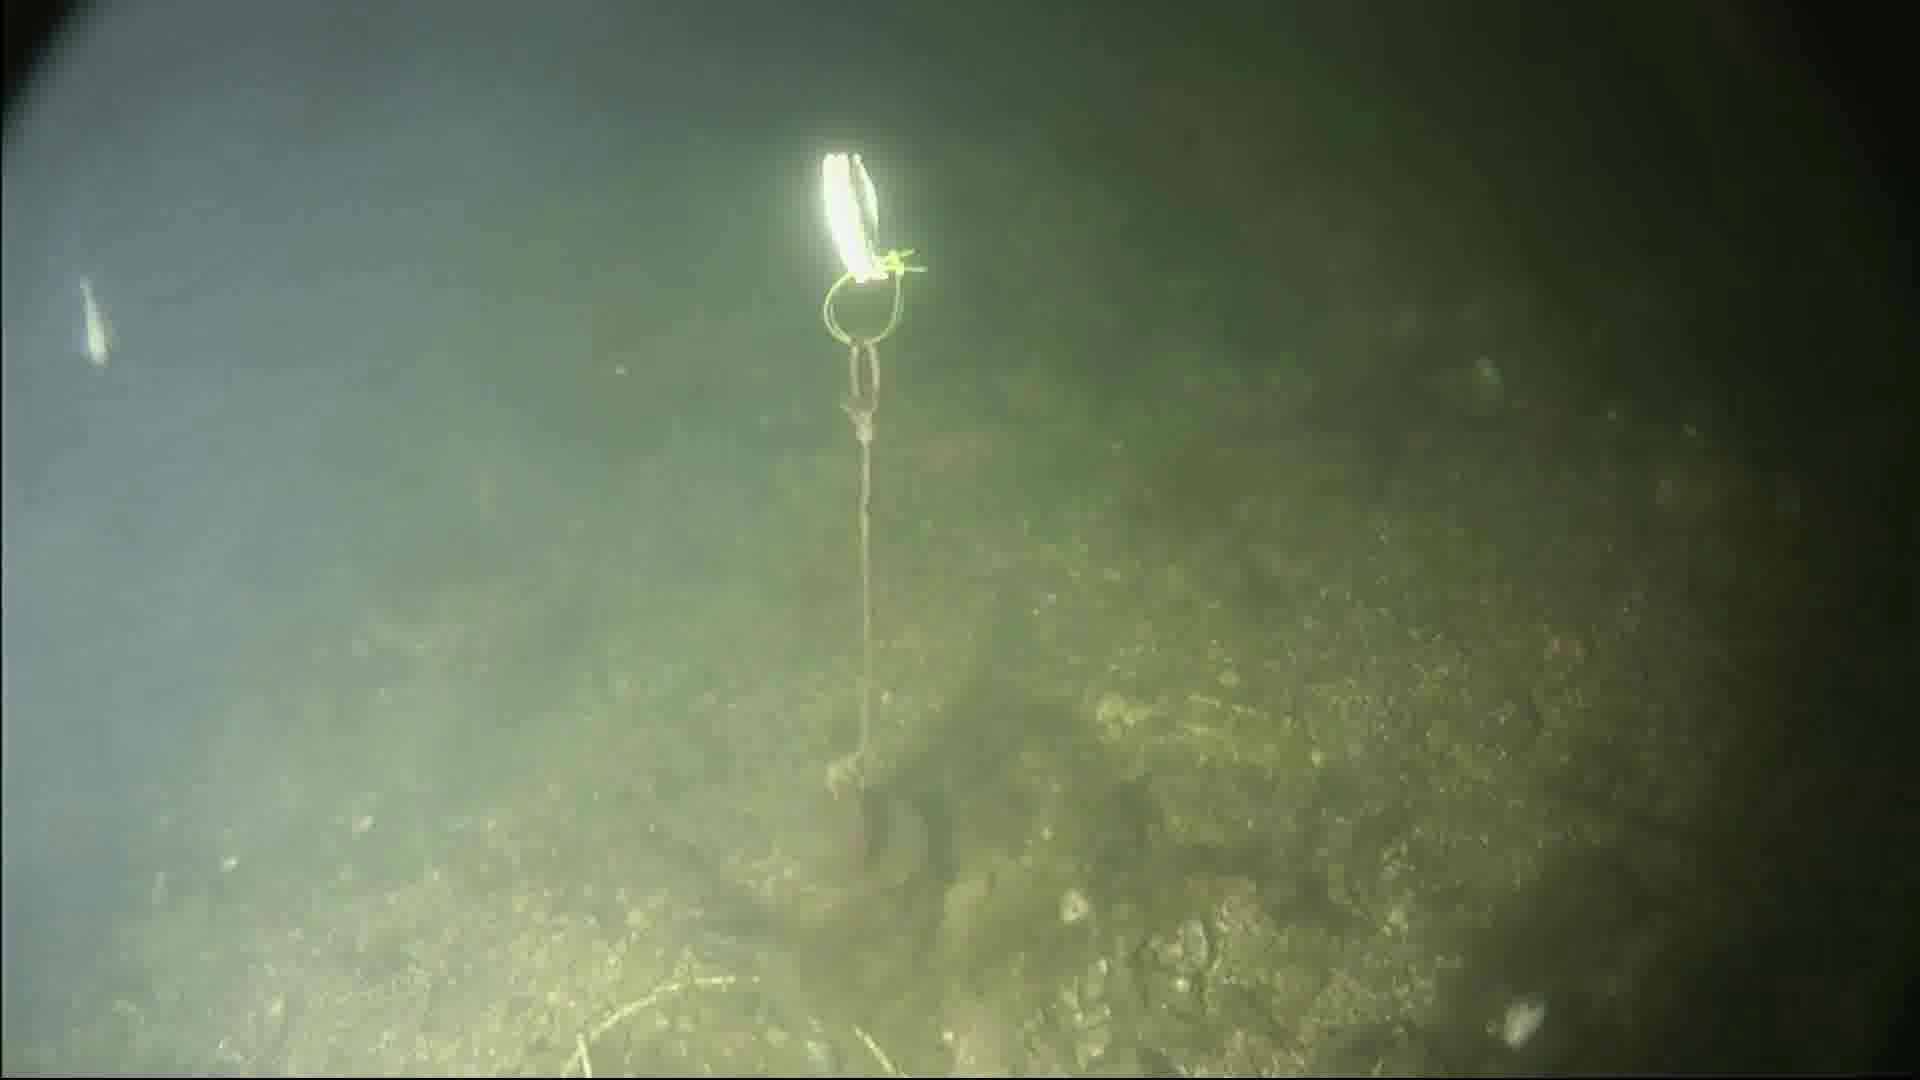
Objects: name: small_fish